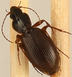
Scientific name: Synuchus impunctatus
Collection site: Bartlett Experimental Forest NEON (BART), plot BART_068